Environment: real
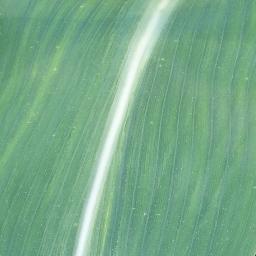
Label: healthy